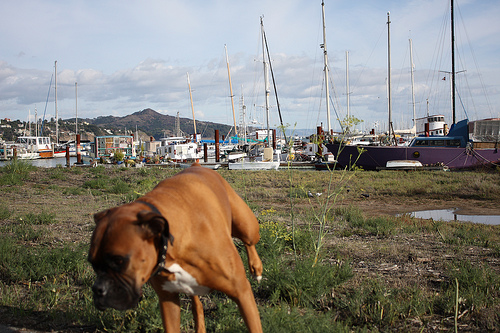
Animal: dog
Breed: boxer